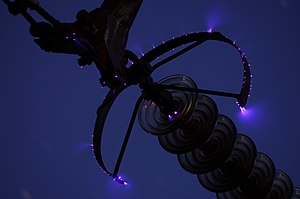
Koronaudladning
Koronaudladning på en isolator på en 500 kV højspændingsledning. Koronaudladninger repræsenterer et betydeligt energitab for elselskaber.
"Indenfor elektricitet er koronaudladning eller korona er en elektrisk udladning dannet via ionisering af en fluid om en leder som har en høj spændingsgradient om sig. Koronaudladning vil ske når det elektriske felts ""styrke"" om lederen er høj nok til at forme et elektrisk ledende område, men ikke højt nok til at lave gnister eller lysbuer til objekter i nærheden.